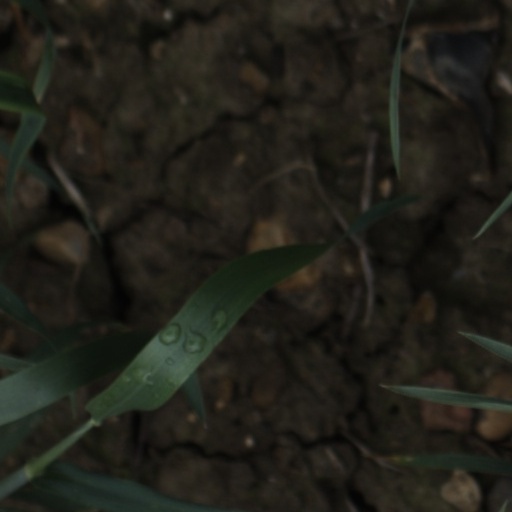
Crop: wheat